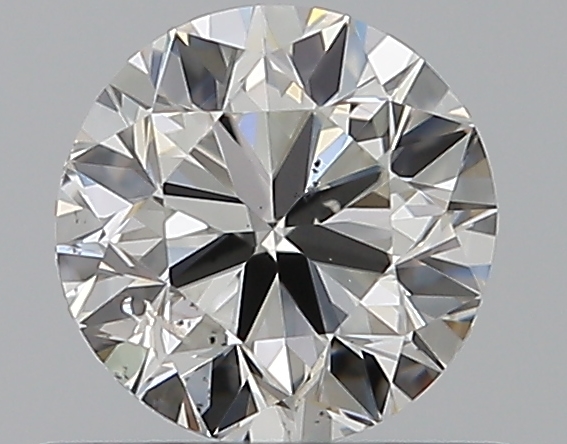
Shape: round
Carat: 0.5
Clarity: SI2
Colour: H
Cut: VG
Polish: EX
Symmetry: VG
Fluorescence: N
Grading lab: GIA
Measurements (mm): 4.93 x 4.99 x 3.16